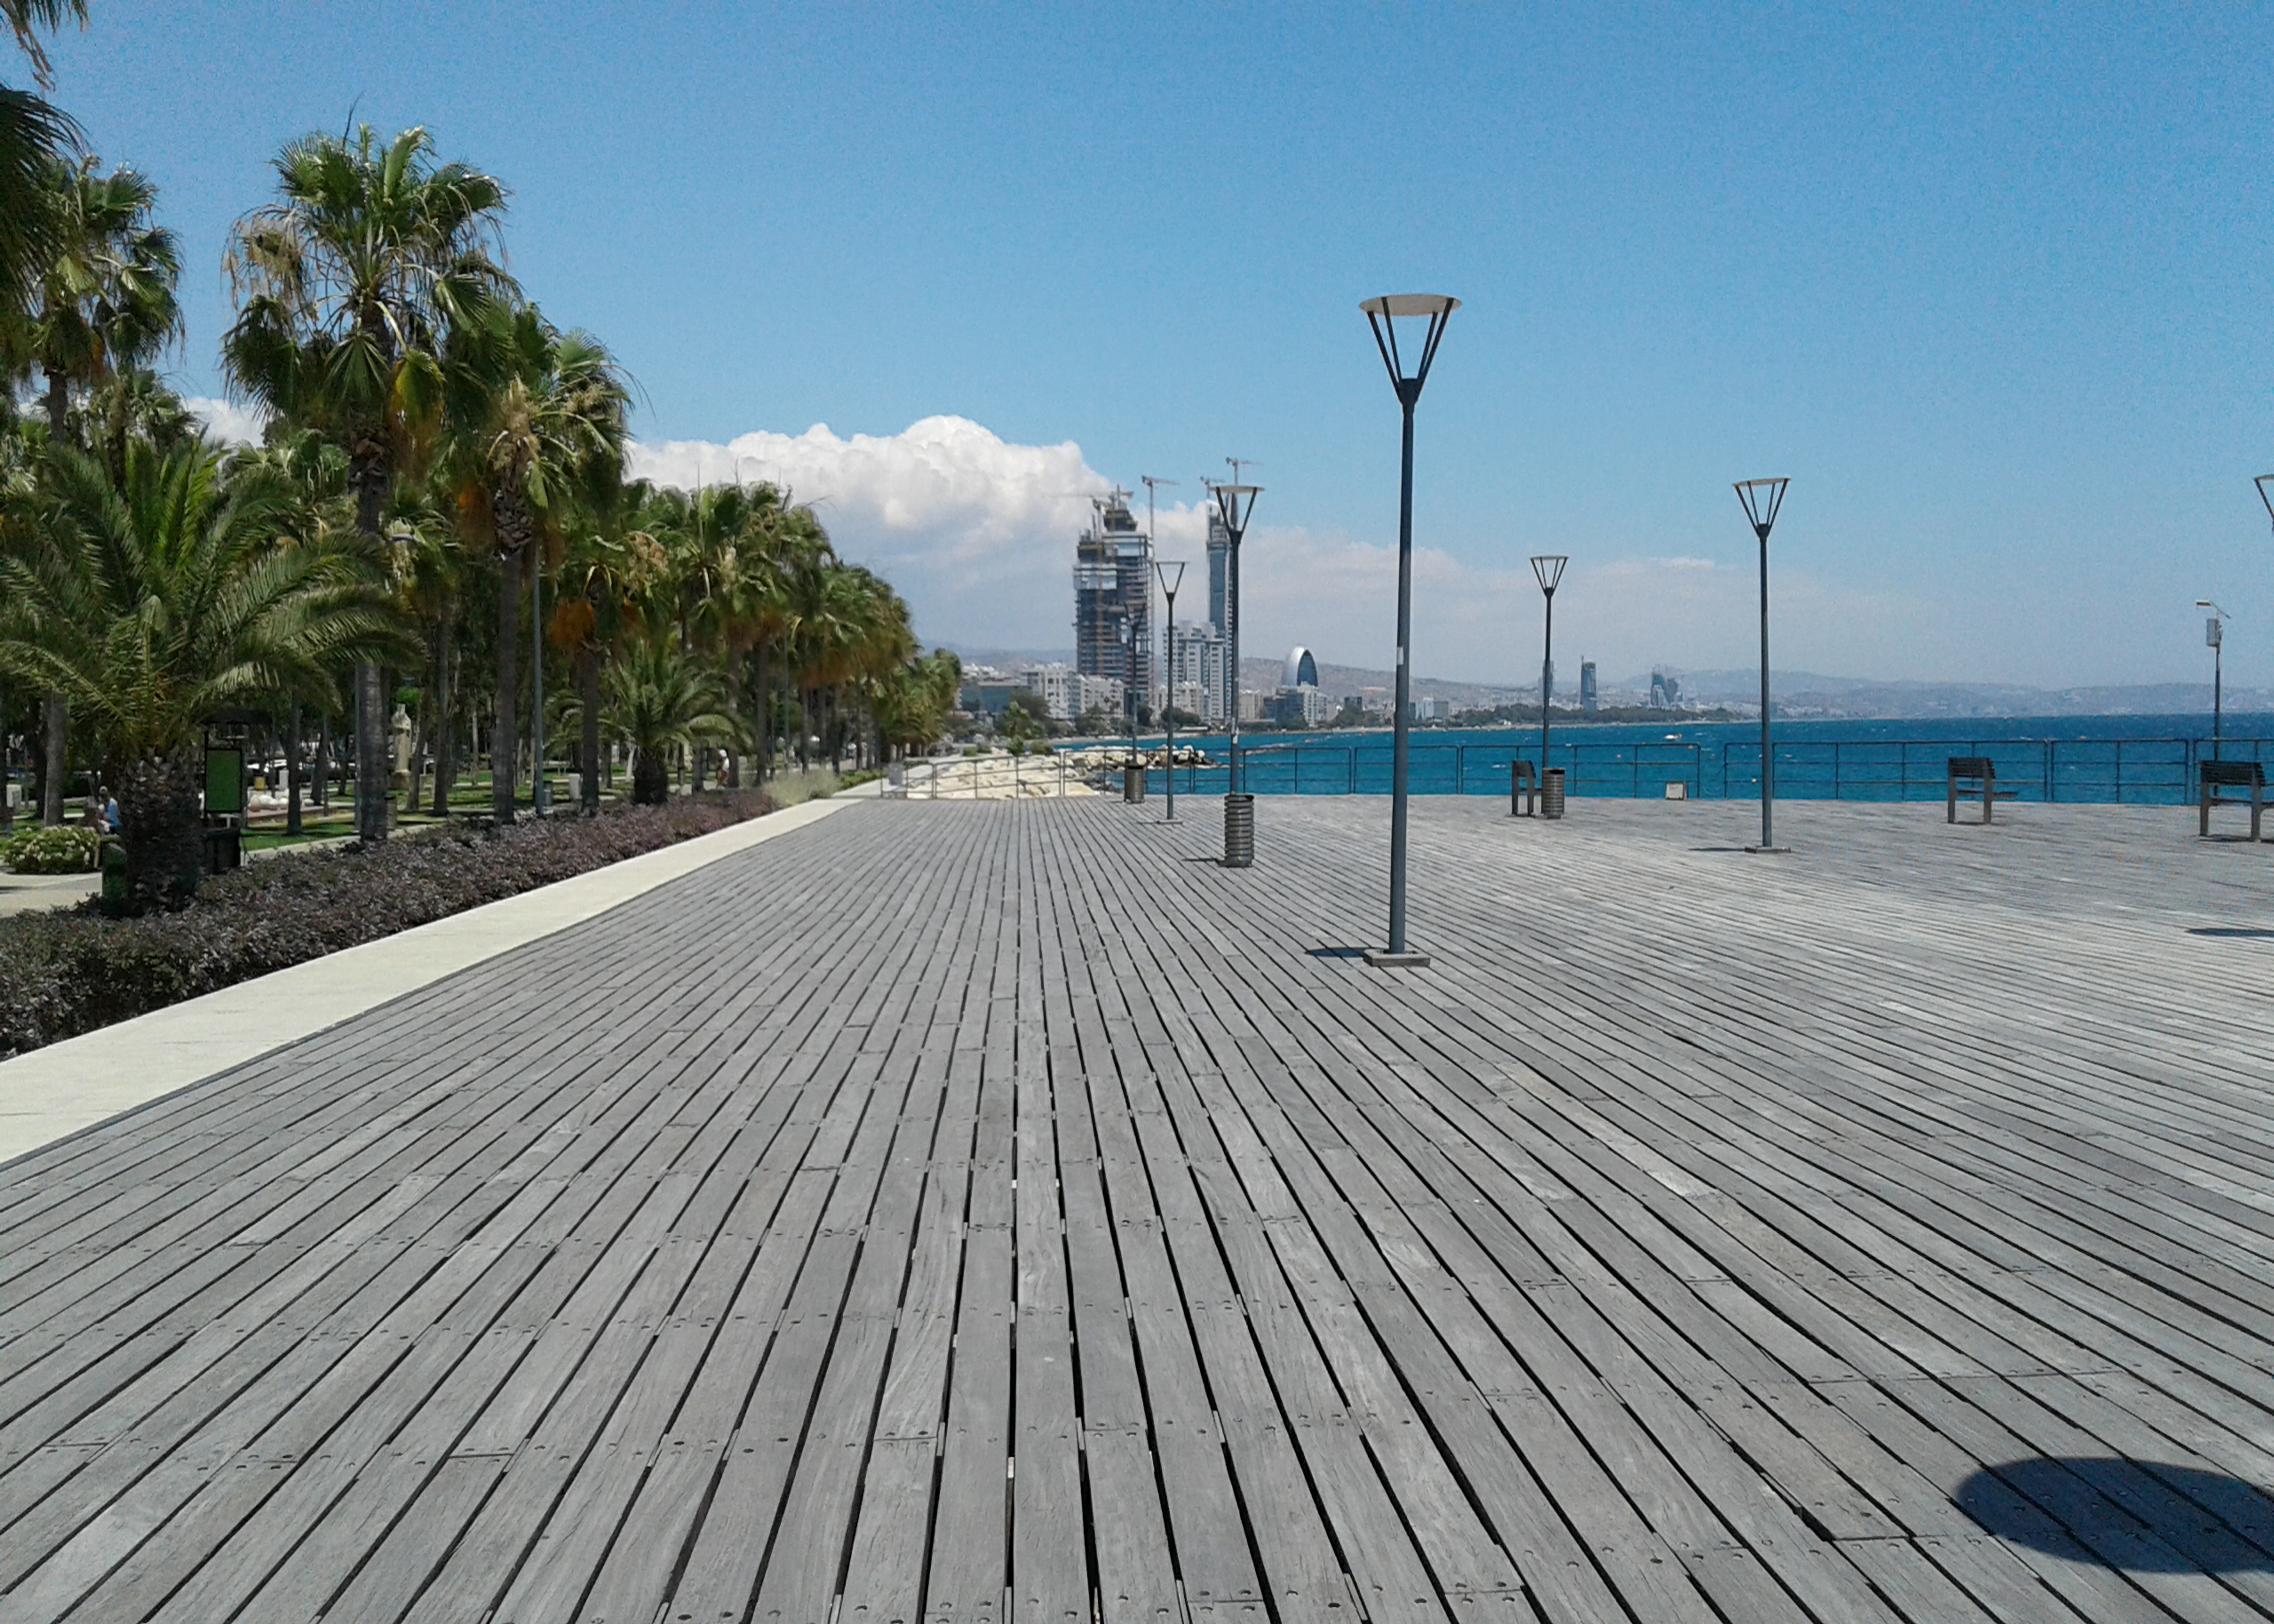
sky, sea, green, trees, jetty, development, within walking, blue, wood, ramps, docks, cloud, street light, azure, tree, plant, road surface, beach, urban design, horizon, sidewalk, arecales, city, palm tree, boardwalk, flooring, landscape, walkway, road, ocean, leisure, sand, nonbuilding structure, dock, coast, slope, pier, tropics, tourism, asphalt, shadow, light fixture, vacation